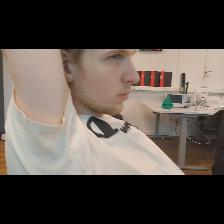
Label: Human